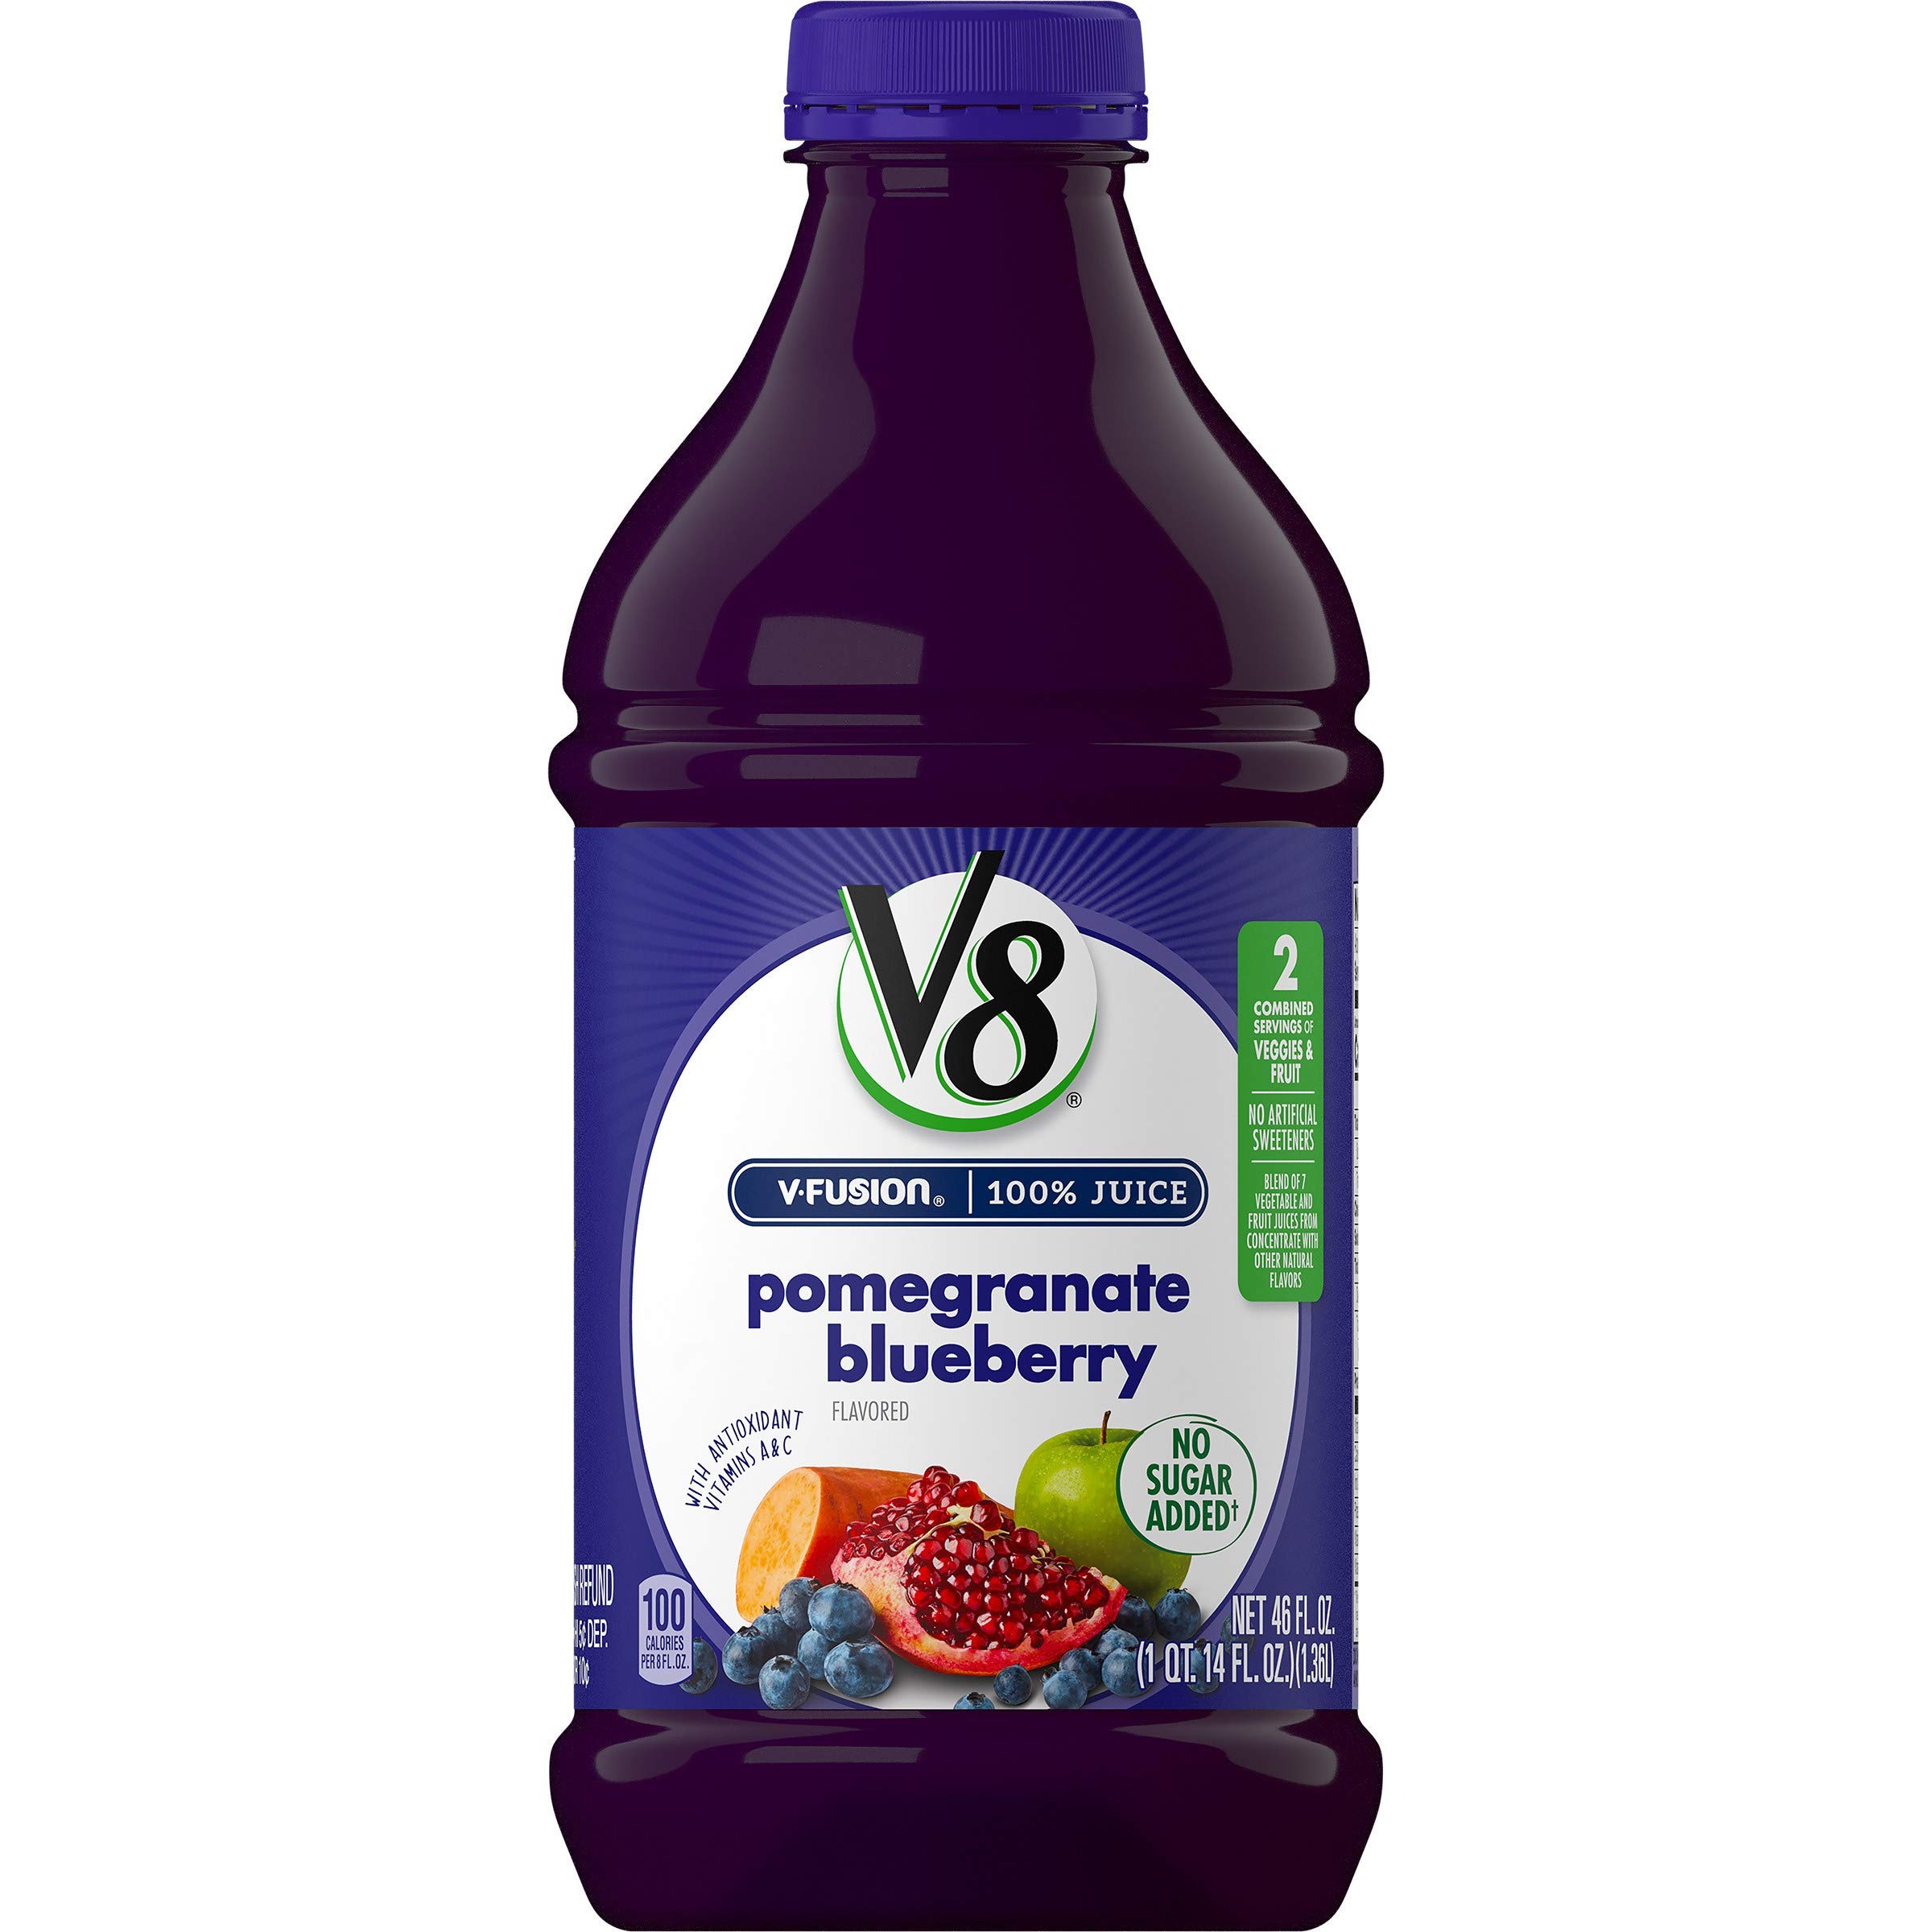
Item Name: V8 Pomegranate Blueberry, 46 oz. Bottle
Bullet Point 1: 100% juice, no artificial sweeteners, no sugar added [not a low calorie food. See nutrition facts panel for sugar and calorie content.]
Bullet Point 2: 1 serving of vegetables and 1 serving of fruit [8 FL. Oz. Juice has 1/2 cup vegetables and 1/2 cup fruit. Dietary guidelines recommend 2 1/2 cups of a variety of vegetables and 2 cups of fruit per day for a 2,000 calorie diet.]
Bullet Point 3: Antioxidant vitamins A & C
Bullet Point 4: No artificial flavors or colors; no preservatives added
Bullet Point 5: Non GMO and gluten free
Value: 46.0
Unit: Fl Oz

Price: 4.29